Sports in Tamil Nadu

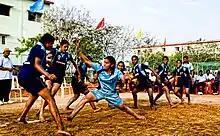
Women playing Kabaddi in Tamil Nadu

Kabaddi is the state sport of Tamil Nadu. The word "kabaddi" is derived from the Tamil word "kai-pudi"(கைபிடி) meaning "to hold hands". It is also known as "sadu-gudu". The contact sport's origins can be traced back to about 4000 years ago during the Mahabharata period. Buddhist literature has also cited Lord Buddha playing kabaddi as a recreational sport. Kabaddi is played as a warm up prior to the traditional sport Jallikattu.